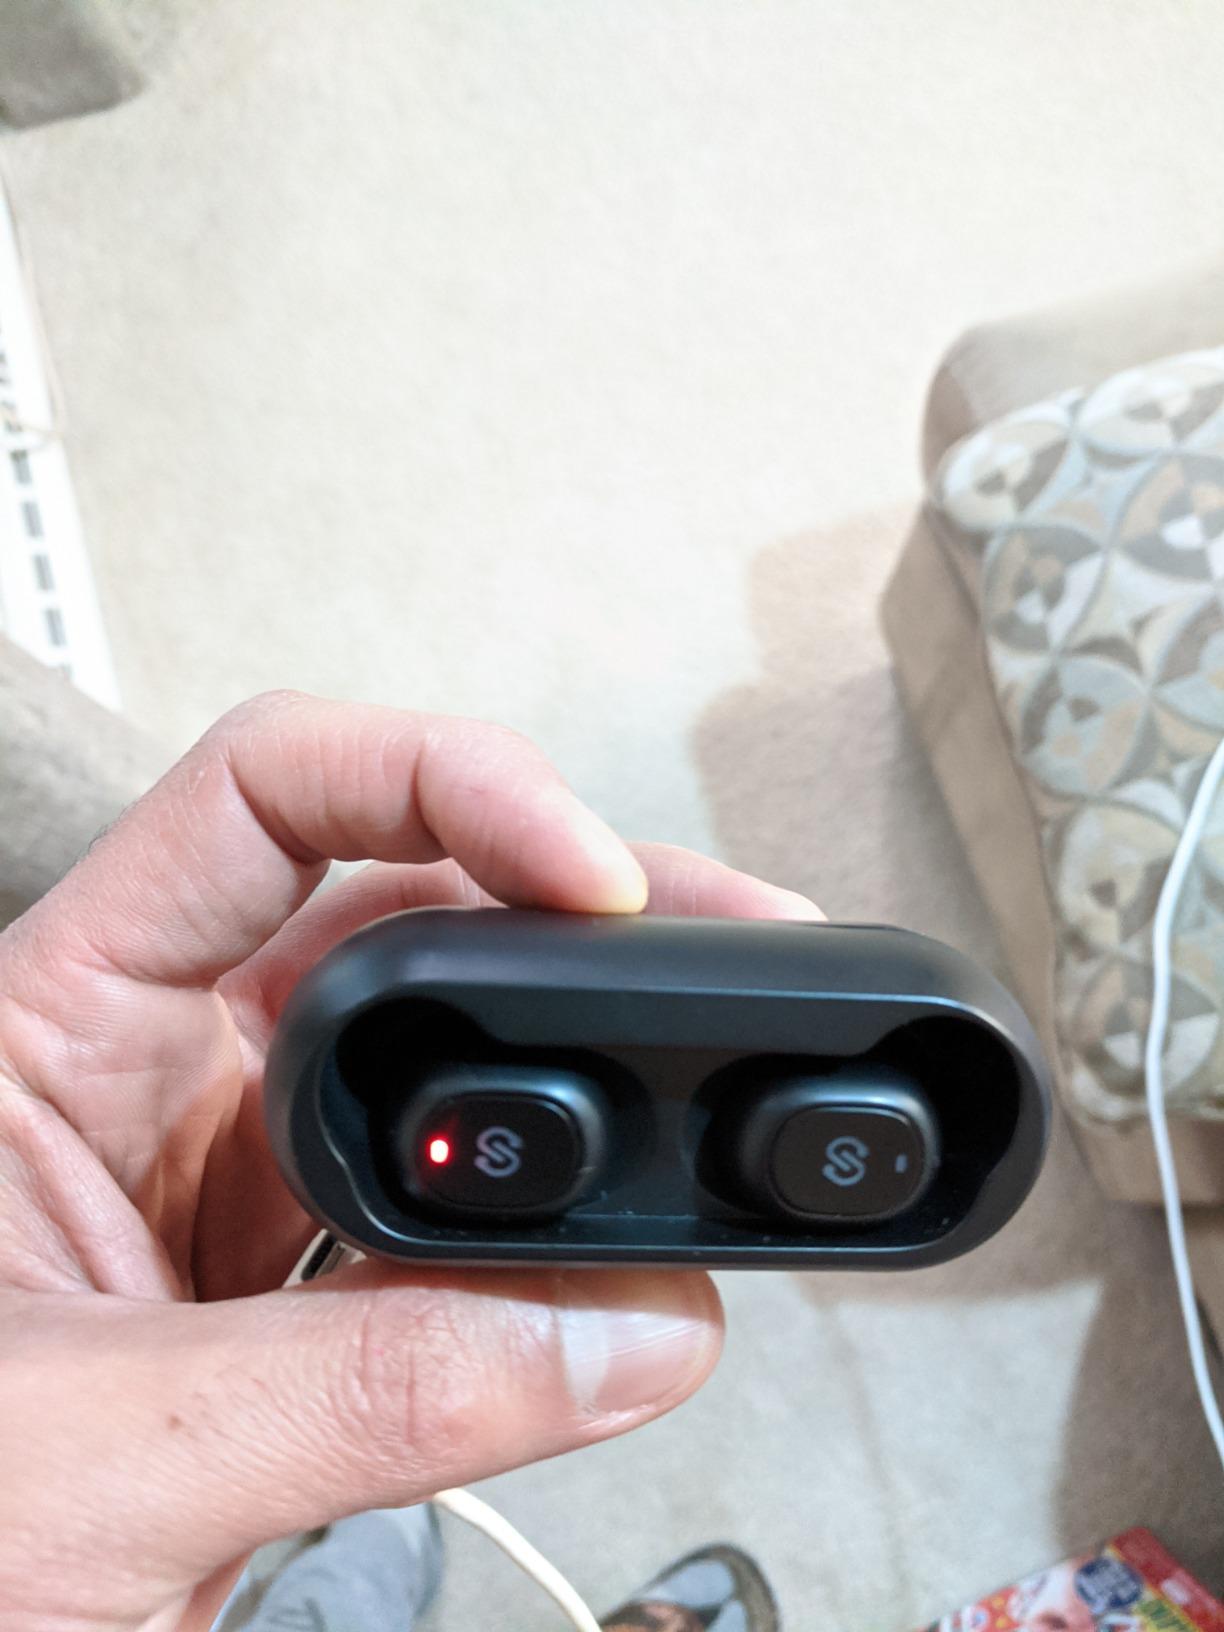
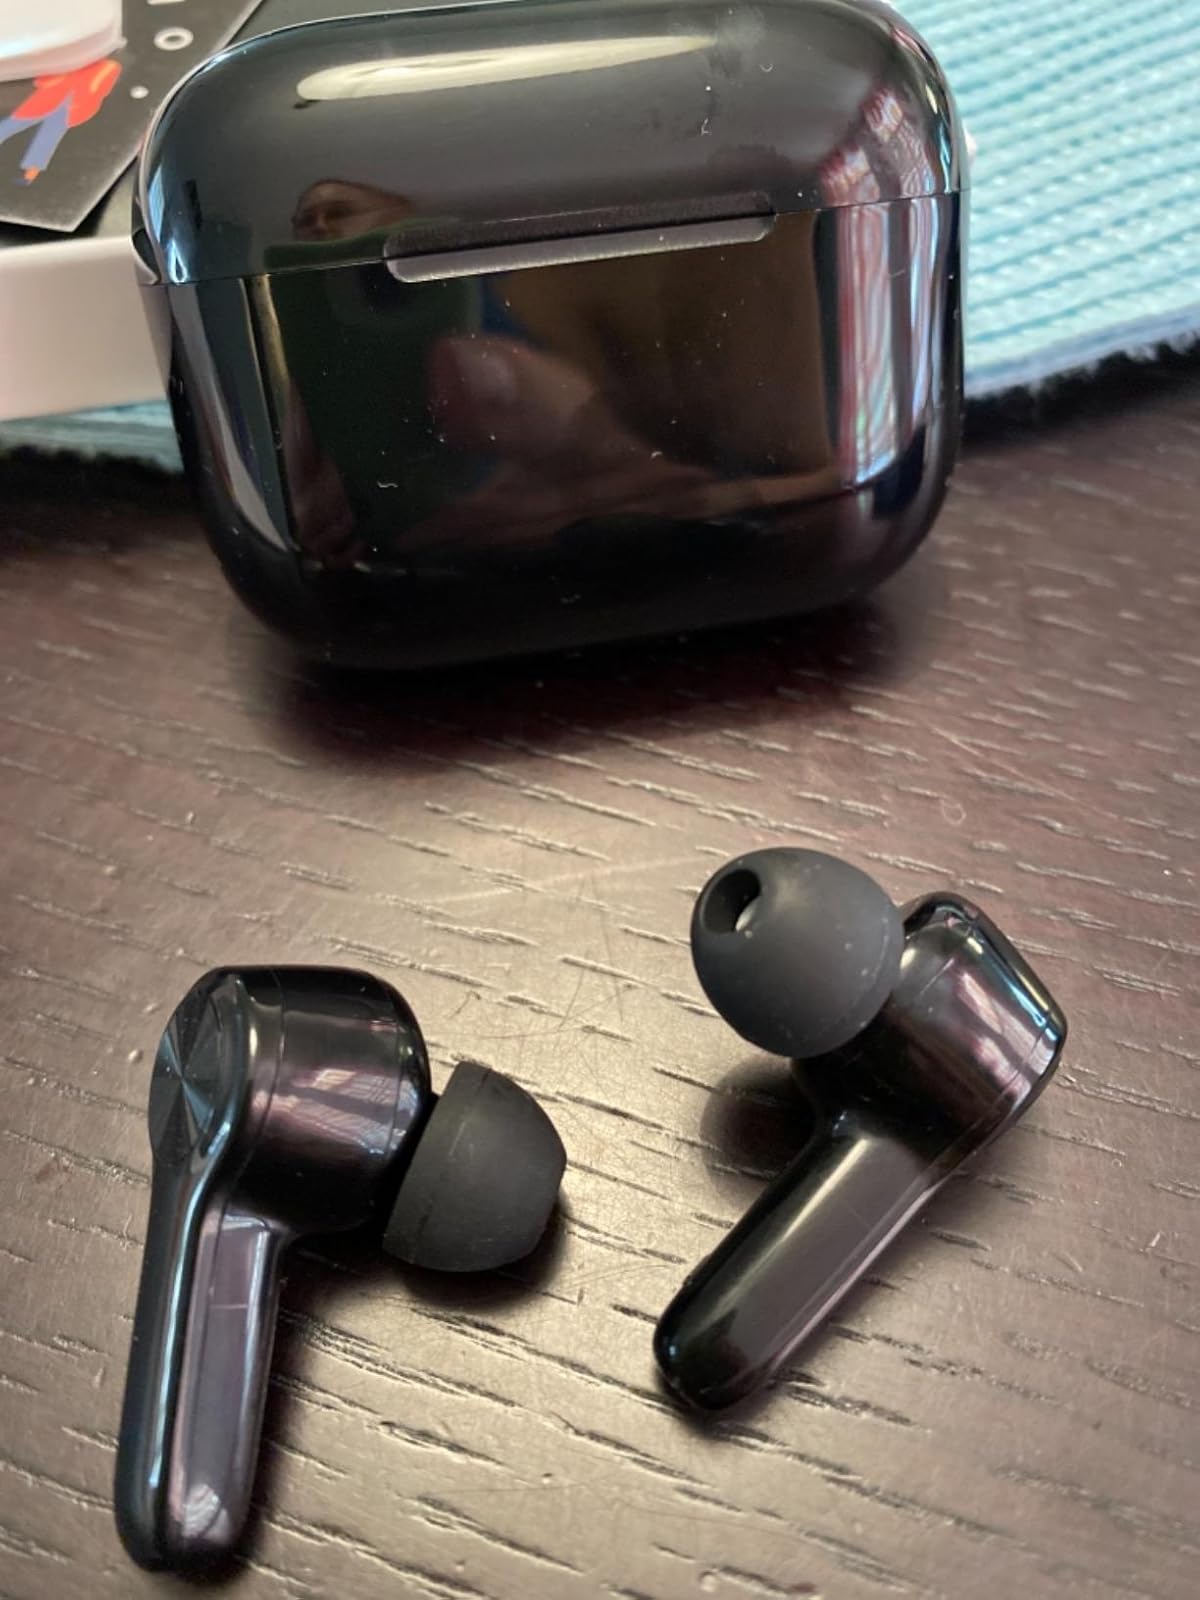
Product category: earbuds
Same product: no